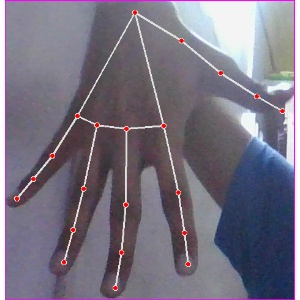
अक्षर: ढ